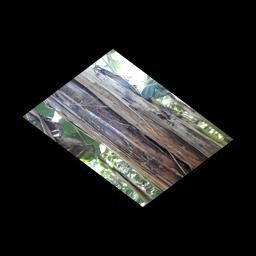
Label: PSEUDOSTEM WEEVIL